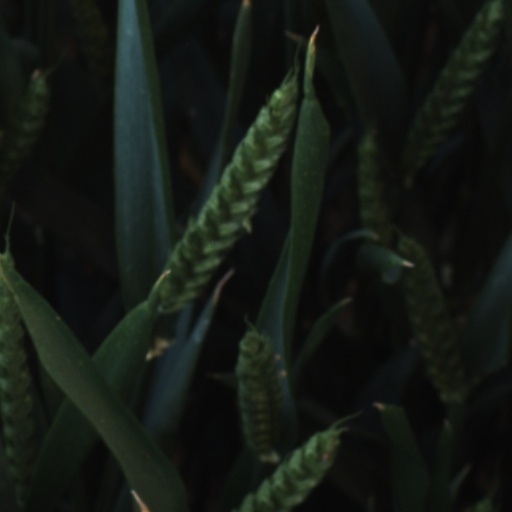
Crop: wheat